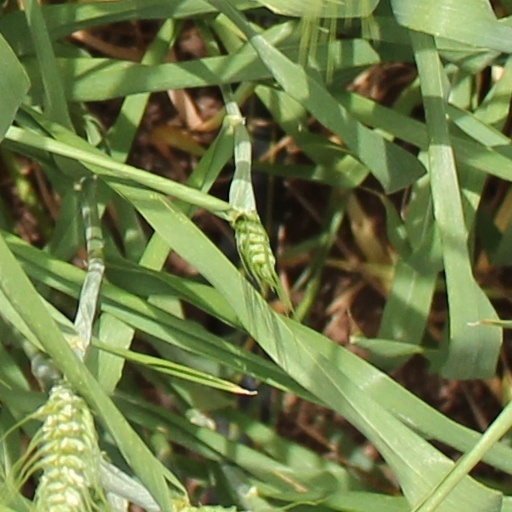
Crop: wheat